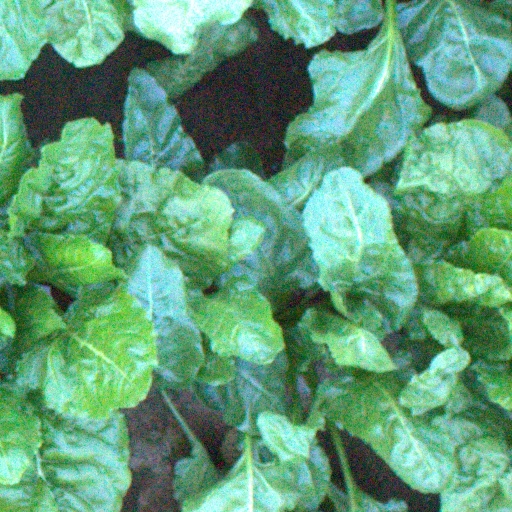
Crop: sugar beet